Johan Augustinussen

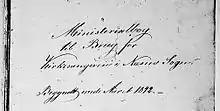
Title page from the parish register of Nesna pastors from 1842. In neat handwriting: "Ministerial book for use by choirmasters in Nesna parish. Began 1842."

The condition of education in Nesna at the beginning o the 19th century was described as "lamentable". The education Augustinussen himself had received had mainly been from home and through the priest who lent him books. When he was asked in parliament where he studied, he answered: "Actually I ought to tell you that I was taught at home next to the stove by my mother". It was the curate who was responsible for teaching, and Nesna had been saddled with several awful curates. The curate Müller, in 1811, had to resign his post "due to adultery", and his successor Peter Eggen, who was curate during Augustinussen's childhood and early years, had little more success. He was a cobbler without any pedagogical qualifications and liked to drink and "chase women". Jenssen writes that ""he had nothing to teach + for the simple reason that he knew nothing"". The pastor at the time Christian Qvale testified that ""He combined lewdness with the greatest incompetence" .", whilst the later priest Dometius wrote of Eggen that "«Han cultivated both Bacchus and Venus and was a general annoyance"".